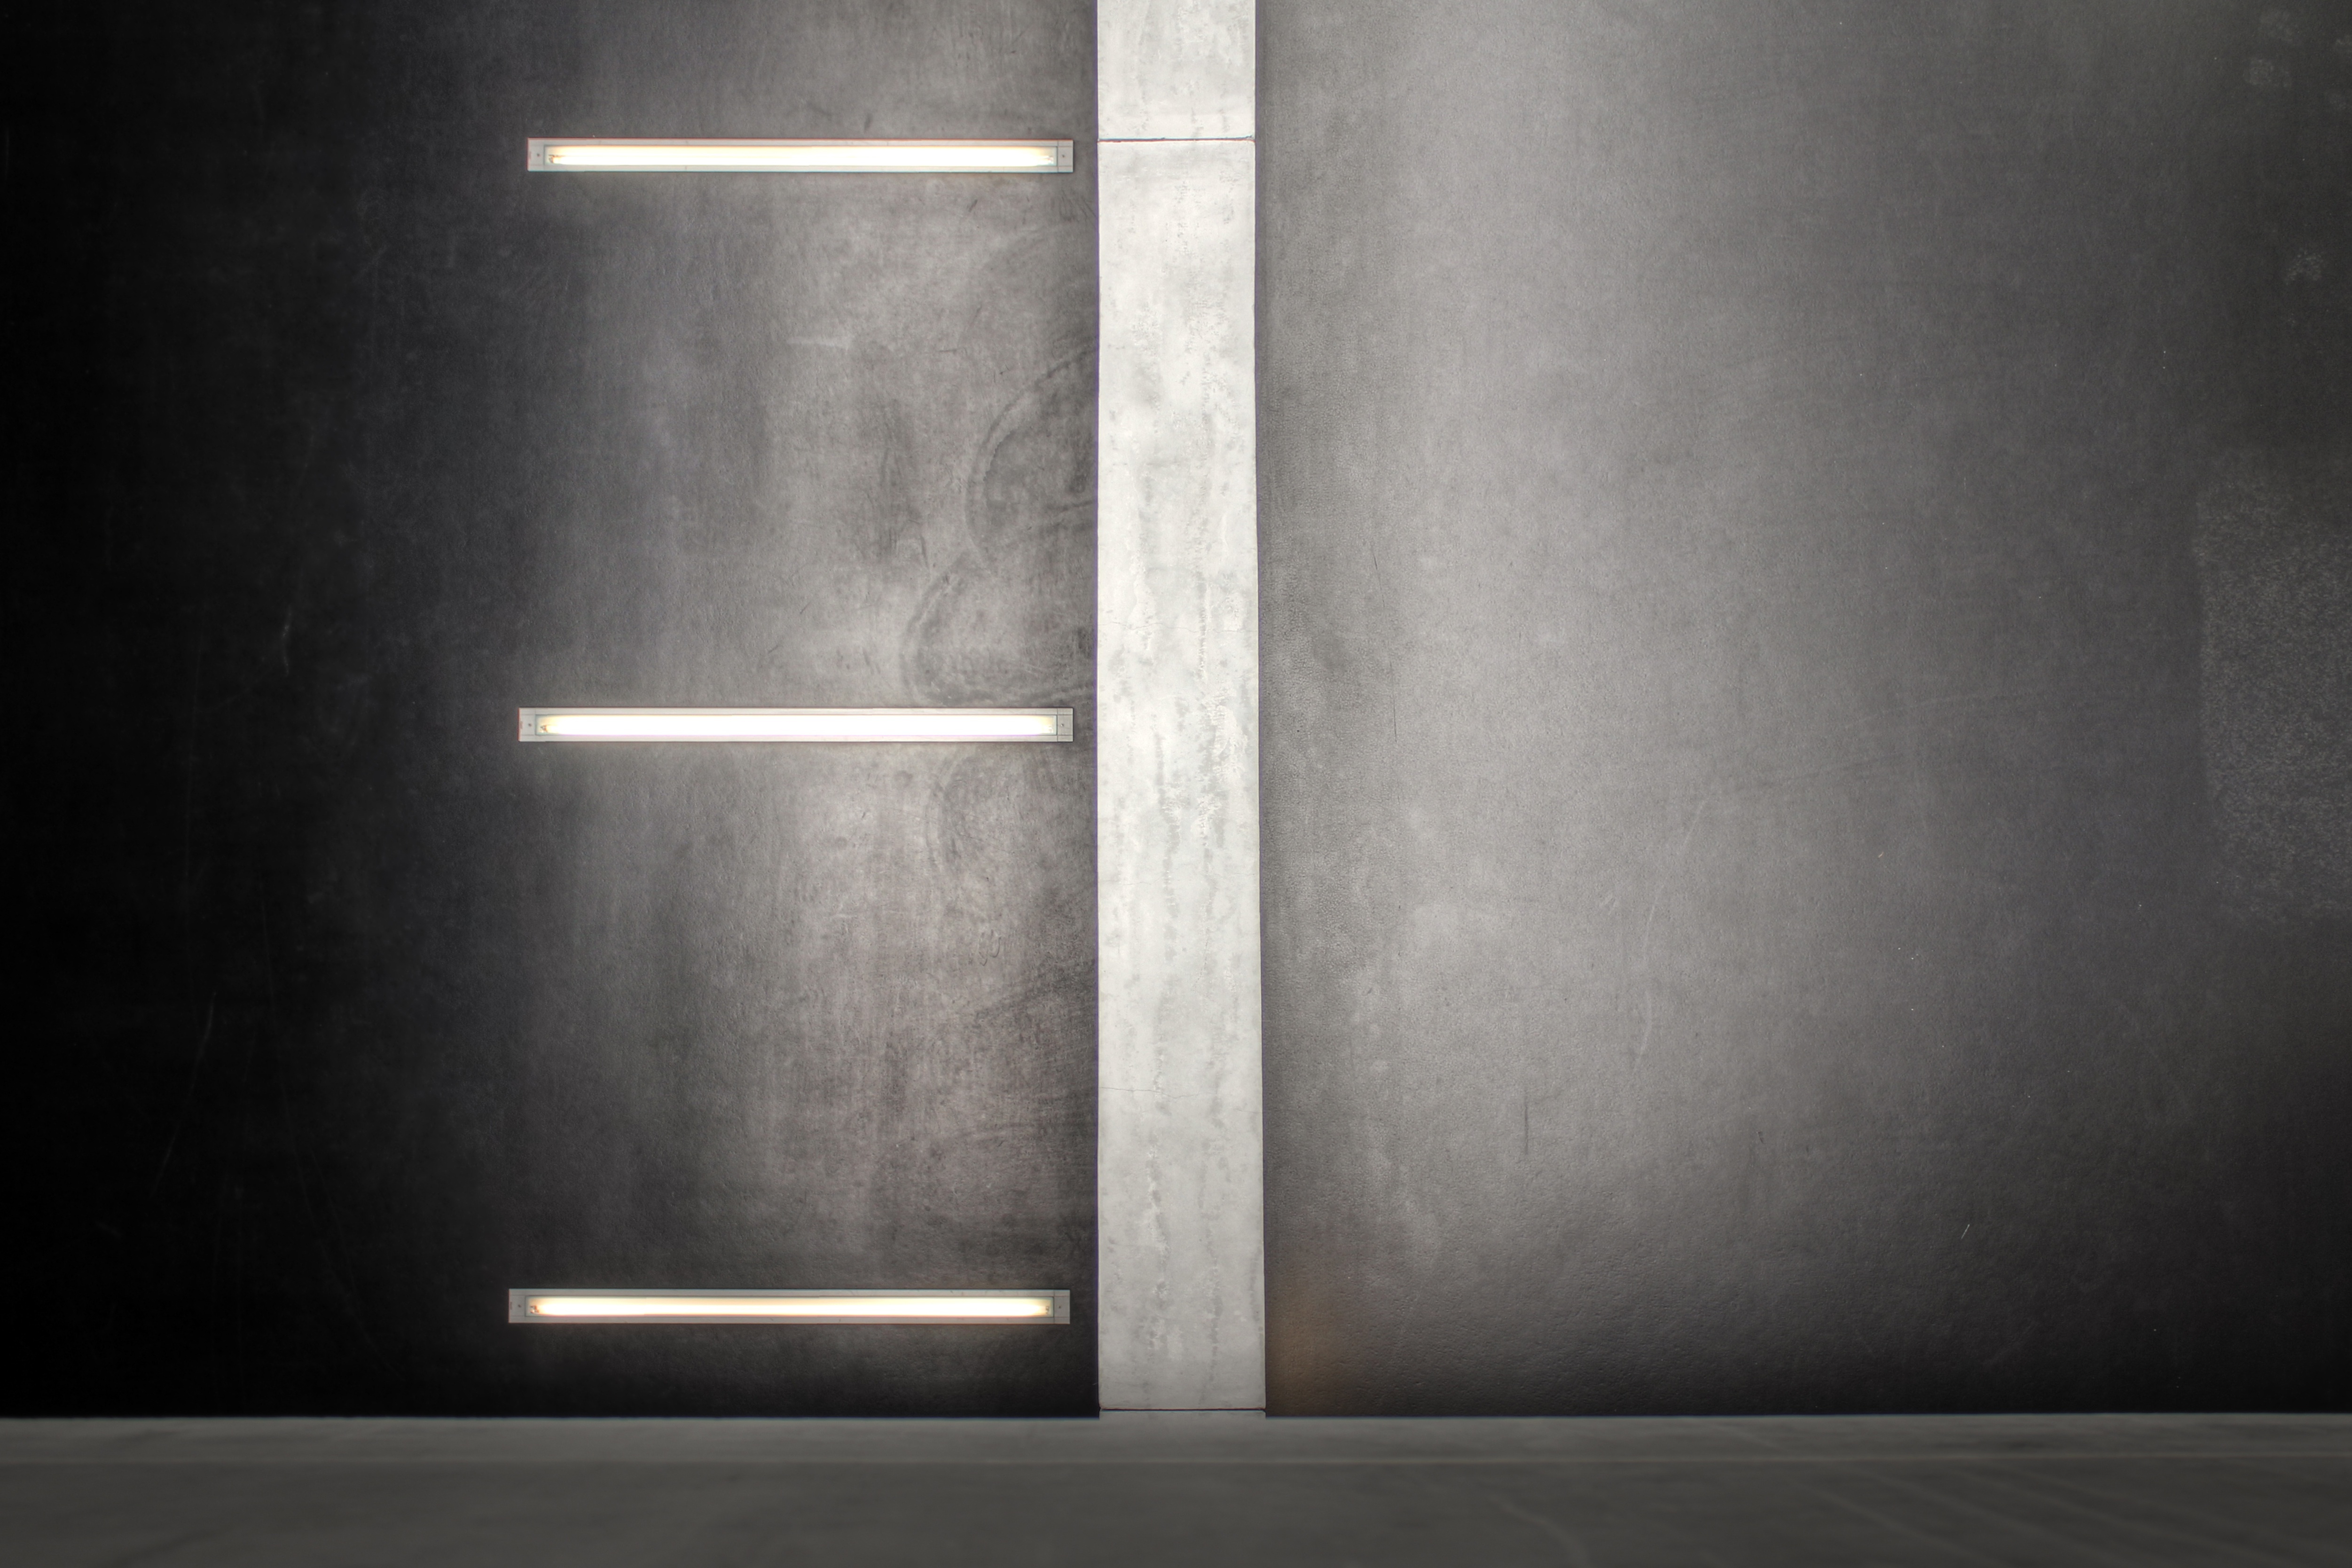
light, darkness, monochrome, lighting, door